Granny Goodness

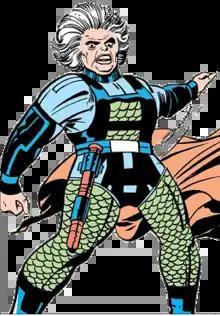
Granny Goodness as depicted in "Mister Miracle" #2 (May 1971). Art by Jack Kirby.

Granny Goodness is a supervillain appearing in American comic books published by DC Comics. She is a New God from Apokolips and a servant of Darkseid who trains others to serve him.